Monument to Stamen Panchev, Botevgrad

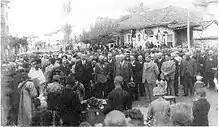
Ceremony of setting the first stone of the monument, May 24, 1938

The initiative to erect the monument came from the "Sursuvul" society of officers in reserve. Stamen Panchev was an officer himself, who died in the First Balkan War. He had been injured, and returned to the battle when he found out about the fall of Edirne fortress. After his death, he was promoted to lieutenant, and the people of Botevgrad started uncovering his poetic talent. In 1938, 25 years after his death, a fund was created in order to gather money for the monument. First stone was set on May 24 the same year; the ceremony was assisted by people of the city and conducted by Panchev's friend, captain Krastev. Monument was officially inaugurated on October 22, 1939, in presence of Panchev's wife, Rayna, and their son, Pavel, to whom Stamen had dedicated a poem, "My son" („Сине мой“).